History of Poland during the Jagiellonian dynasty

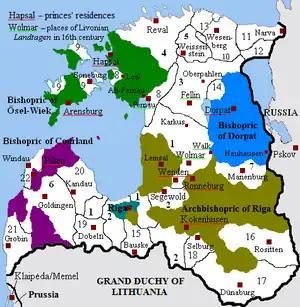
Livonia in 1534, before the Livonian War

In 1518 Sigismund I married Bona Sforza d'Aragona, a young, strong-minded Italian princess. Bona's sway over the king and the magnates, her efforts to strengthen the monarch's political position, financial situation, and especially the measures she took to advance her personal and dynastic interests, including the forced royal election of the minor Sigismund Augustus in 1529 and his premature coronation in 1530, increased the discontent among "szlachta" activists.